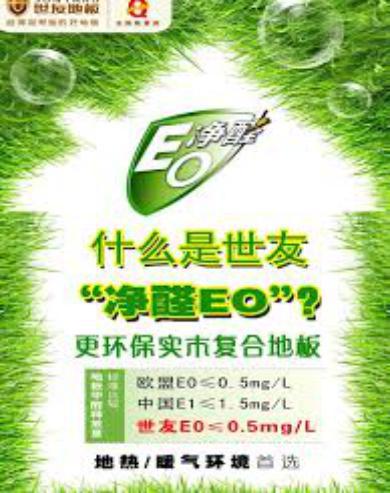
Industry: Necessities